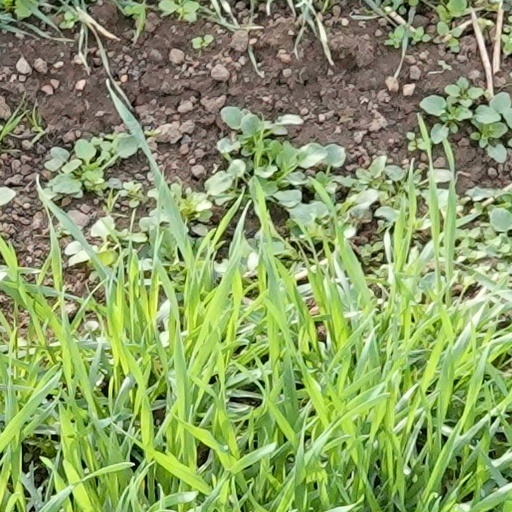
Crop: wheat